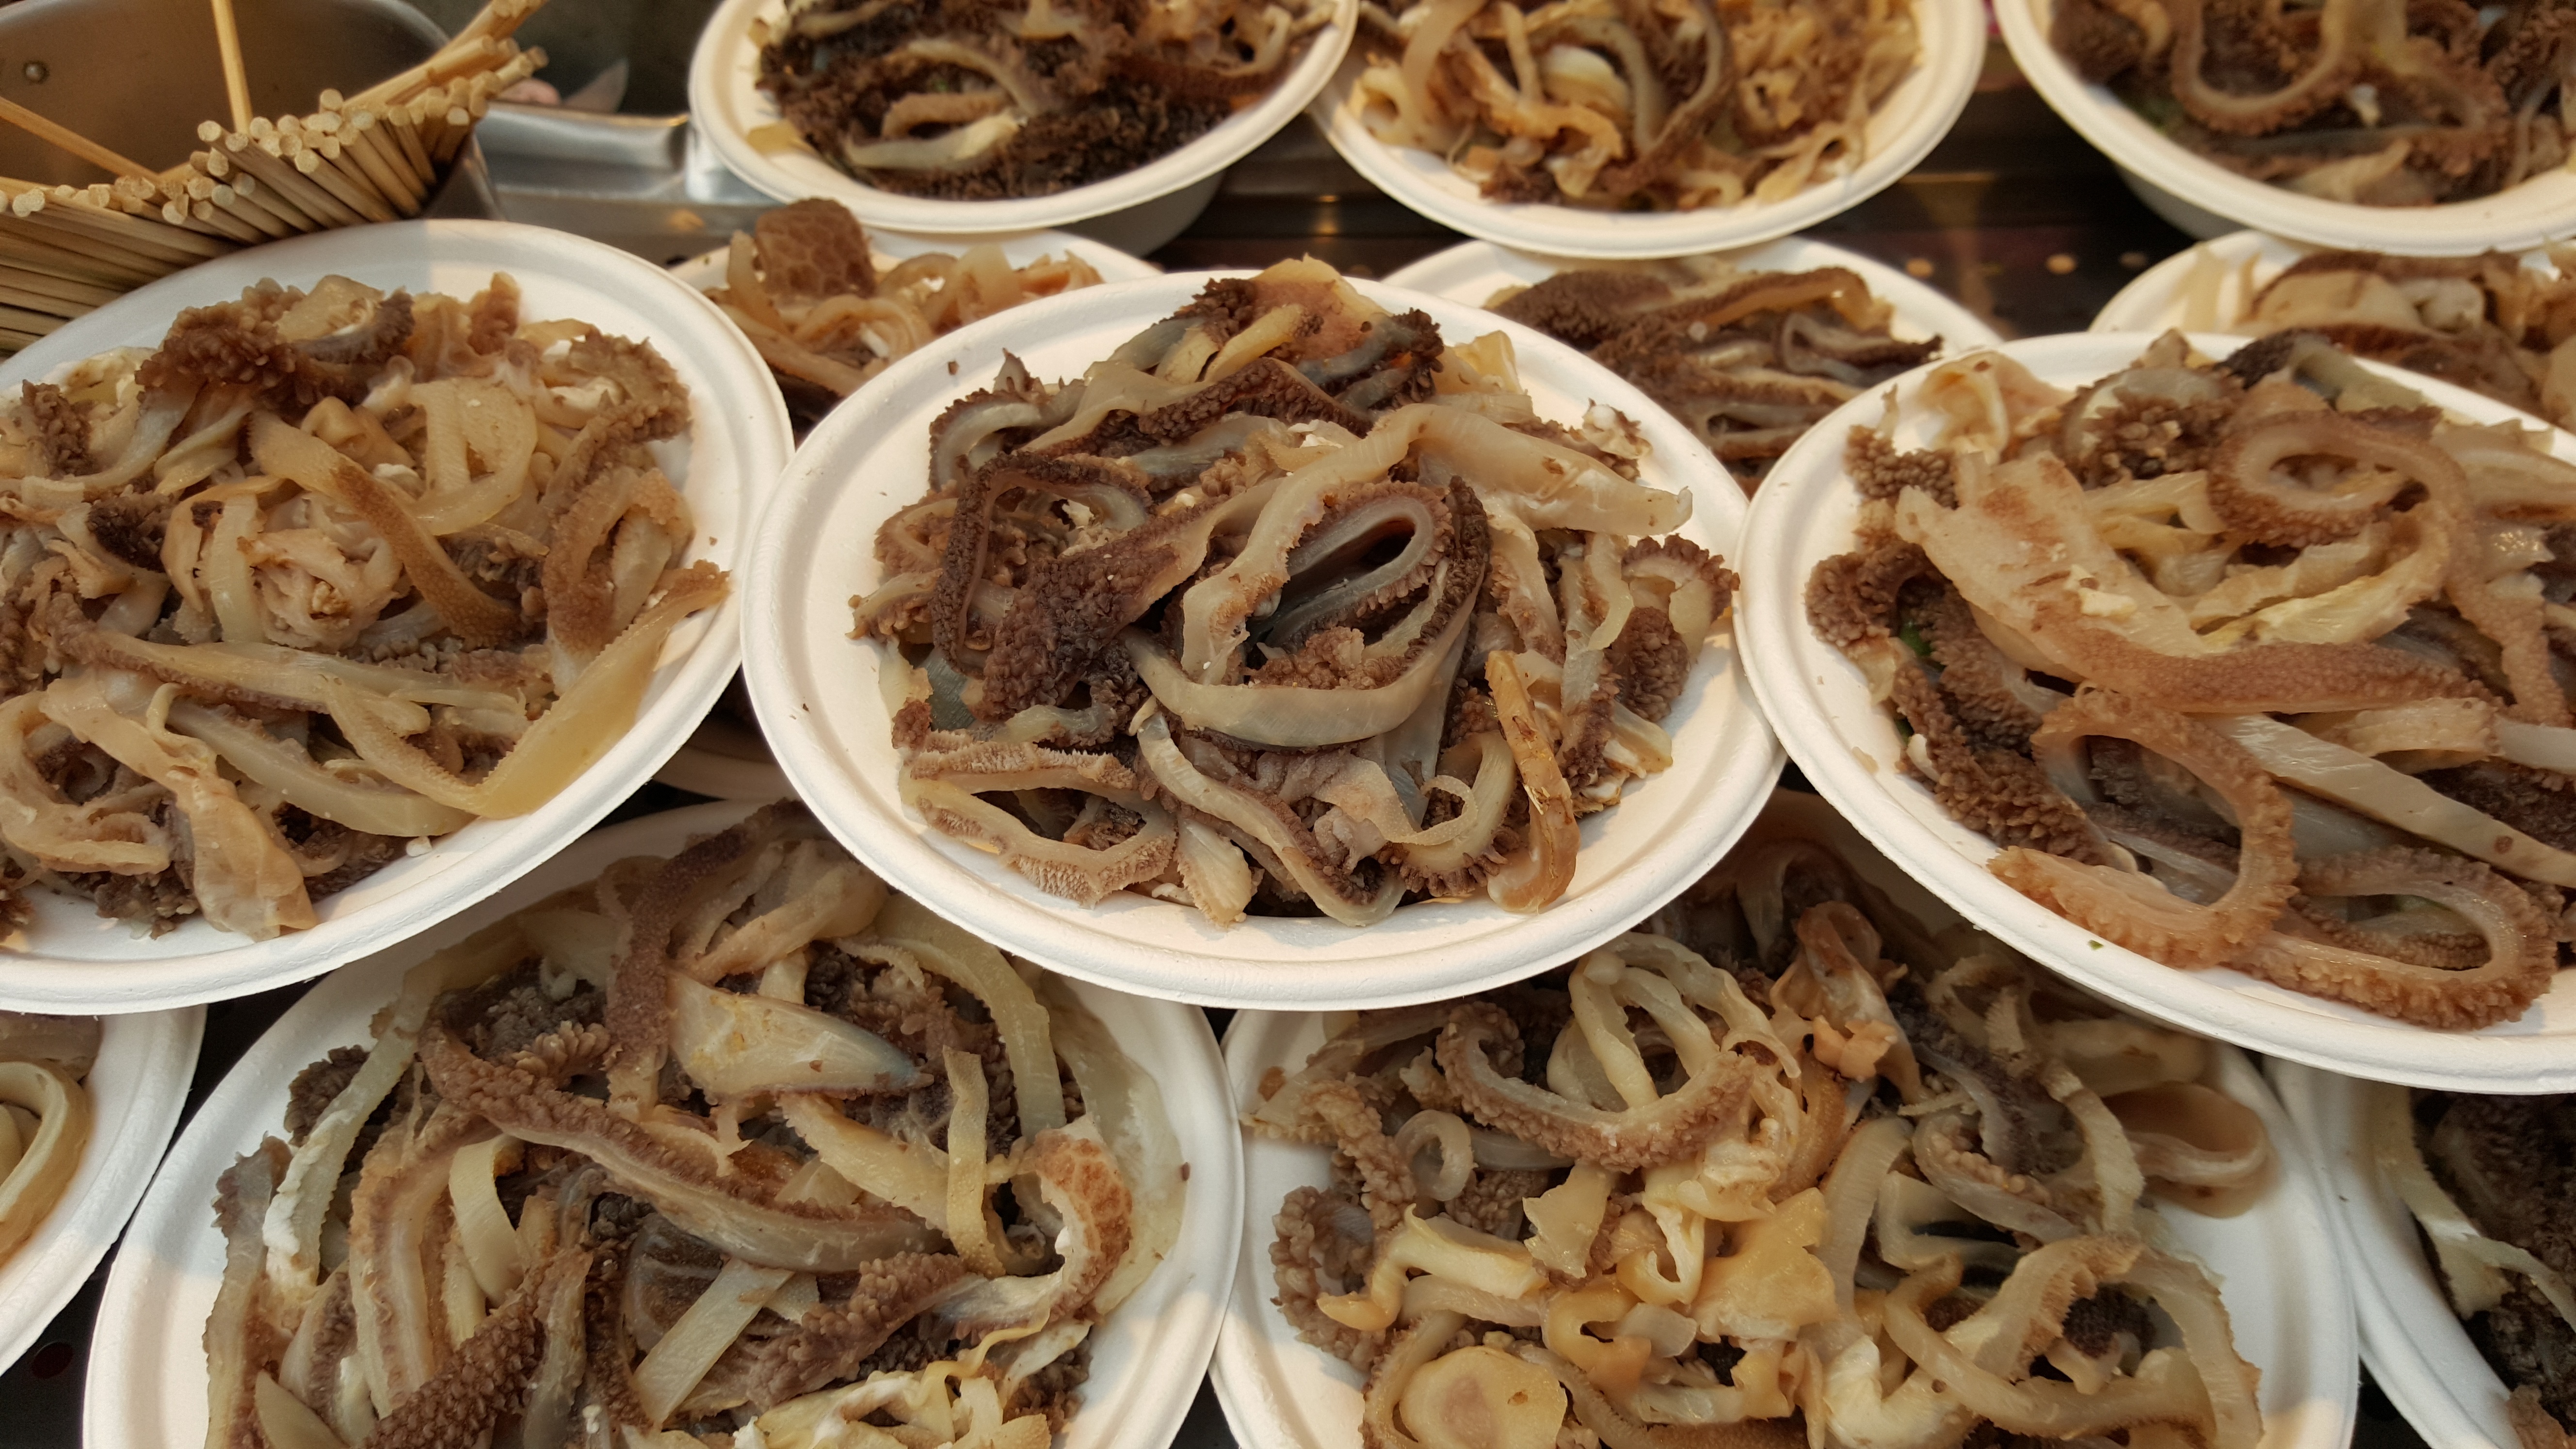
dish, meal, food, produce, meat, cuisine, asian food, street food, spaghetti, tripe, chinese food, tripe dish, pulled pork